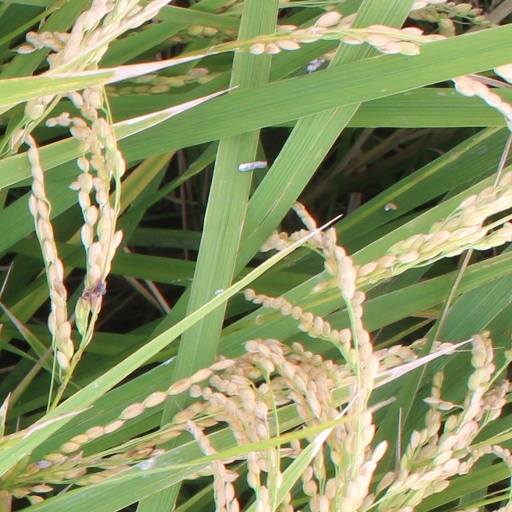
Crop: rice